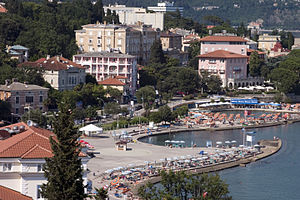
Opatija
Opatija er en badeby ved Kvarnerbugten i Adriaterhavet på halvøen Istrien i det nordvestlige Kroatien ved den Kroatiske Riviera. Byen har ca. 6.650 indbyggere og ligger 14 km vest for Kroatiens tredjestørste by Rijeka. Byen er en af de ældste turistbyer i Kroatien.